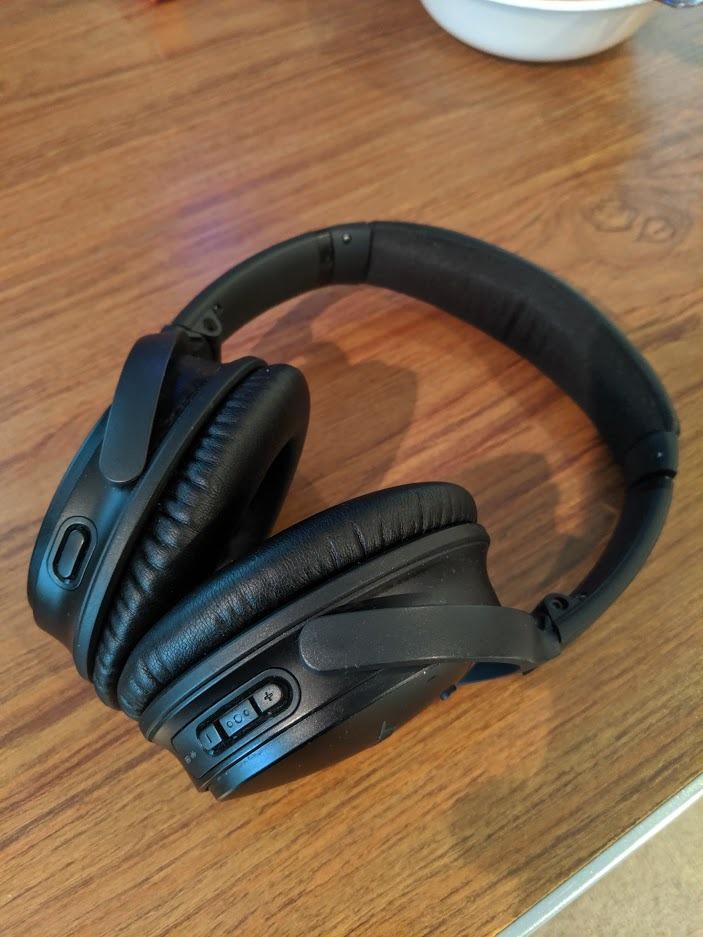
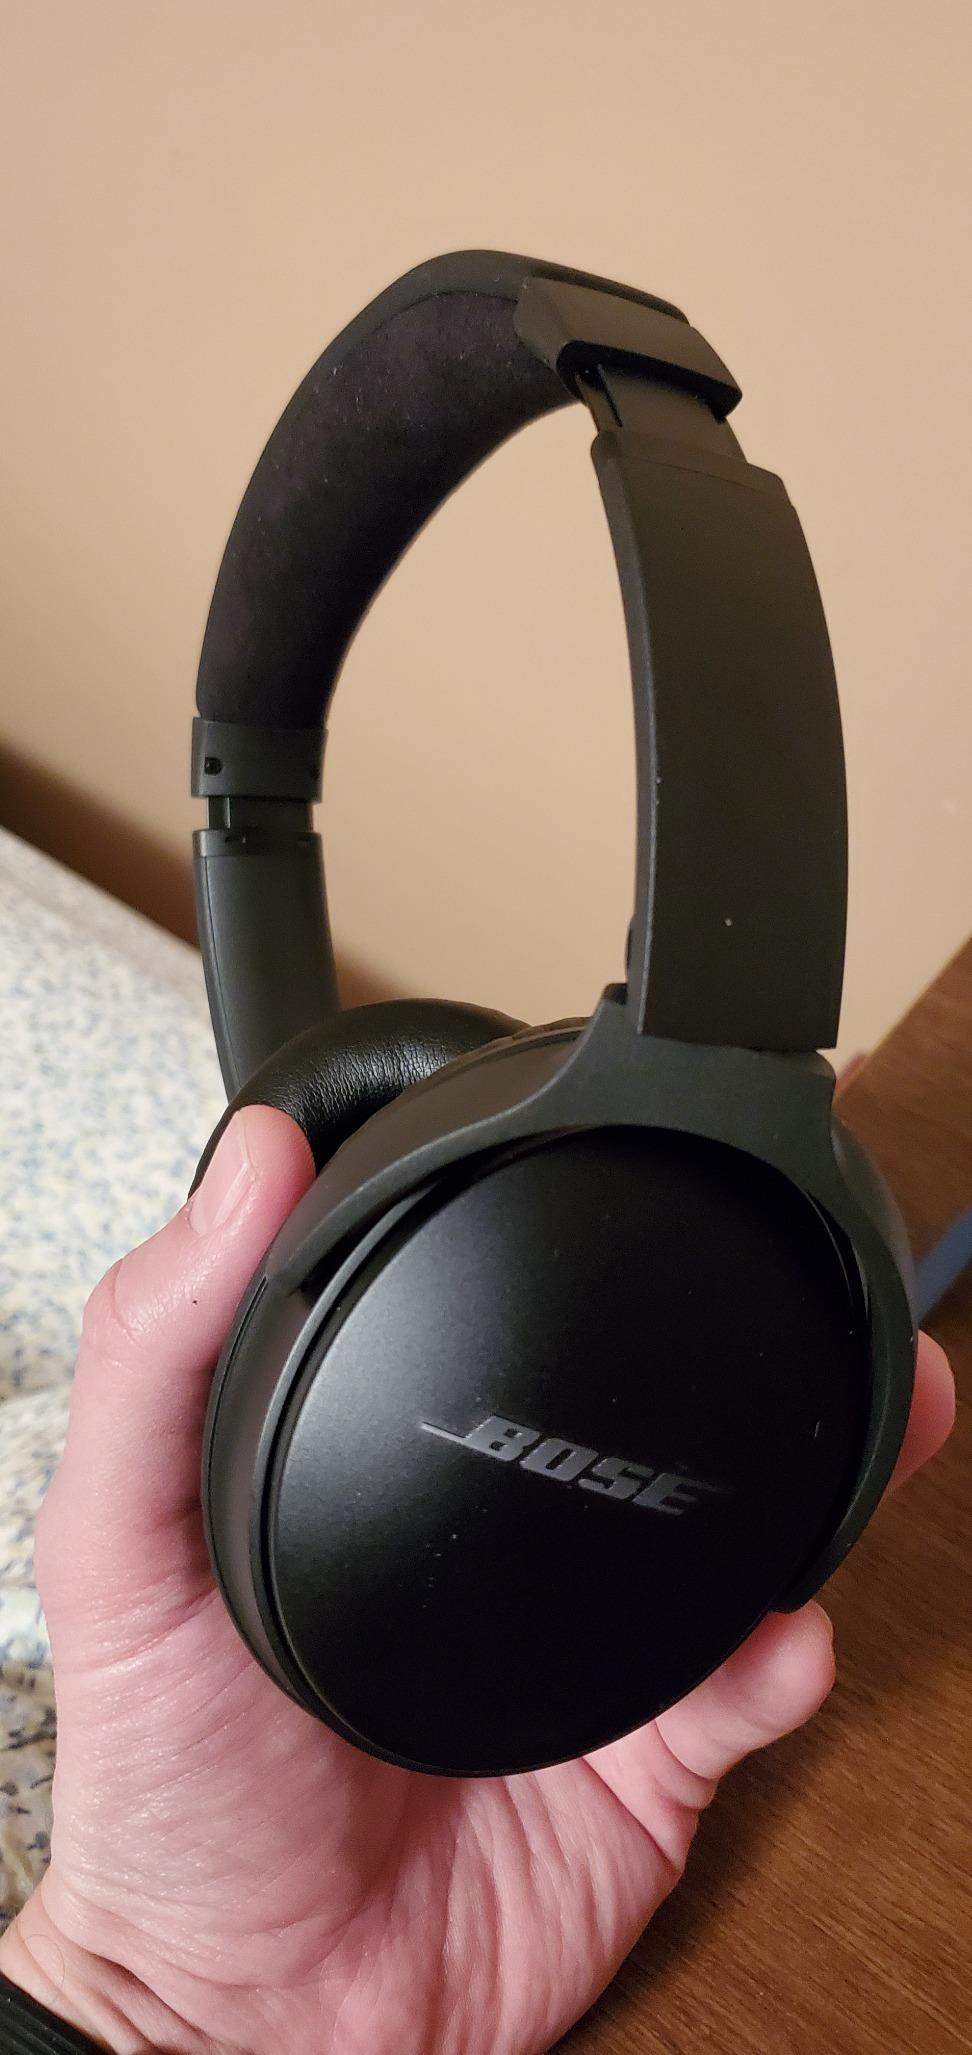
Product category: headphones
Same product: yes